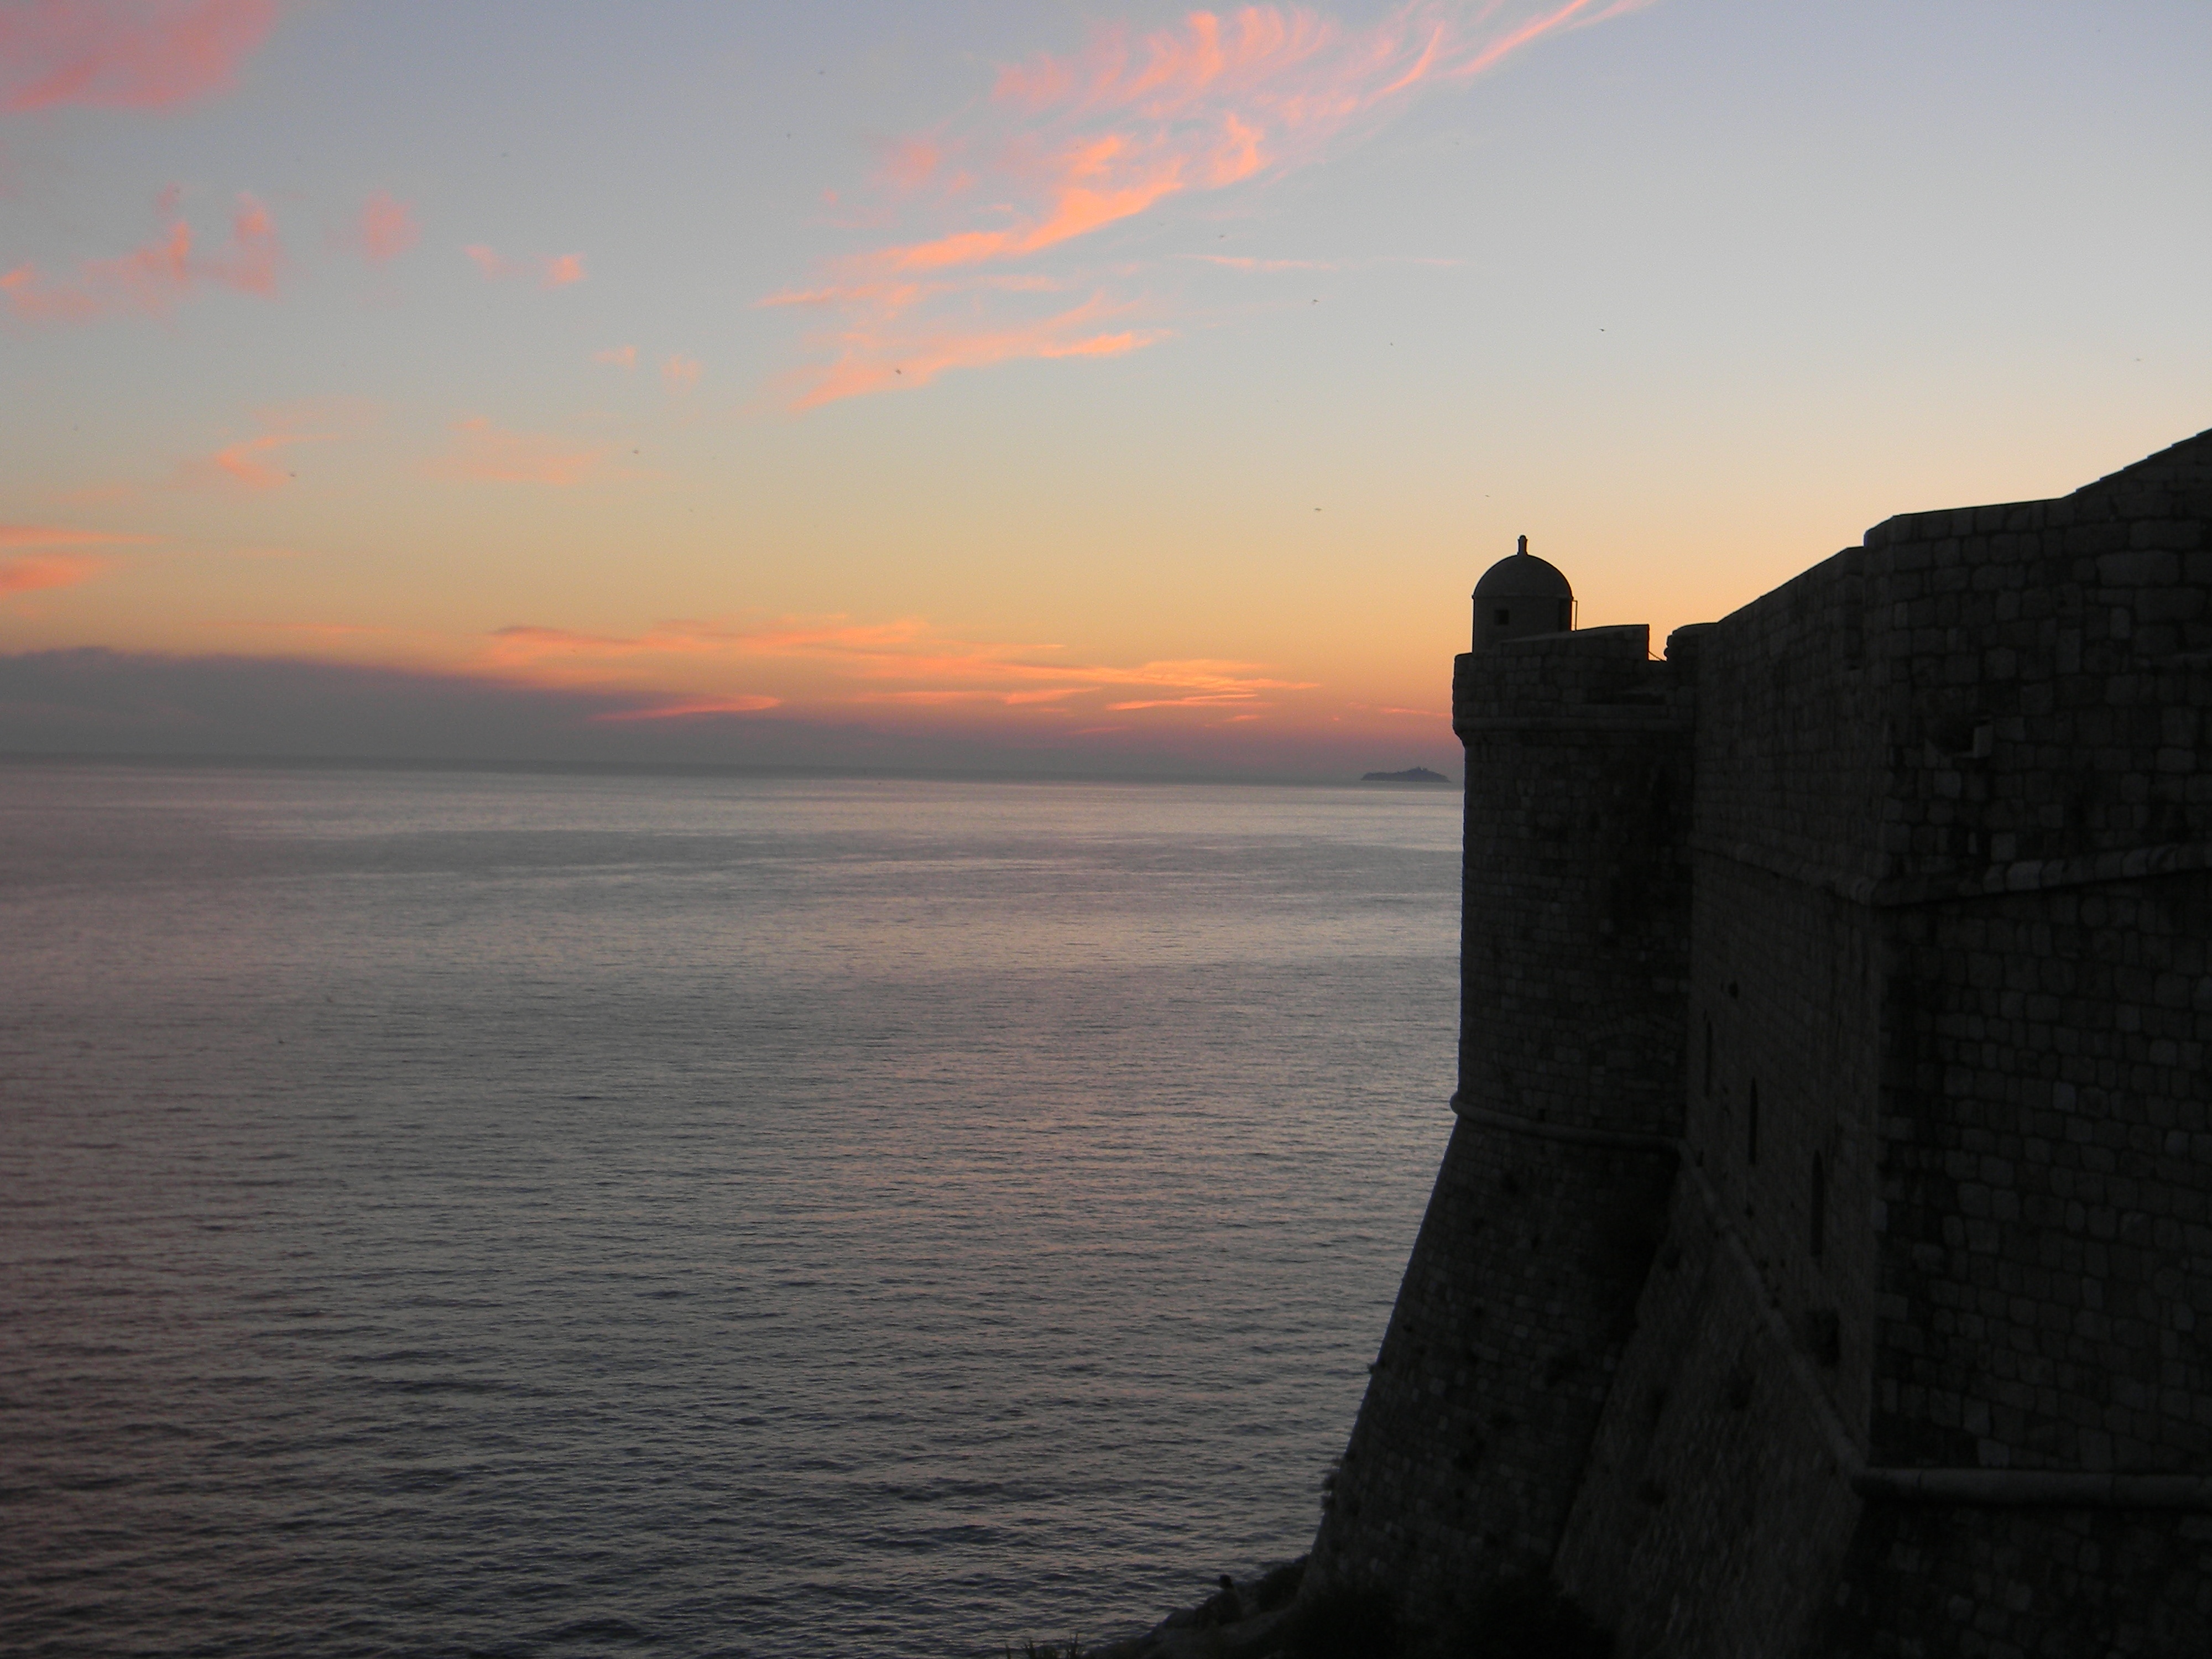
sea, coast, ocean, horizon, cloud, sky, sun, sunrise, sunset, morning, view, dawn, city, dusk, evening, mediterranean, tower, castle, terrain, croatia, dubrovnik, afterglow